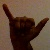
The image shows a hand gesture representing the letter 'Y' in Indian Sign Language.